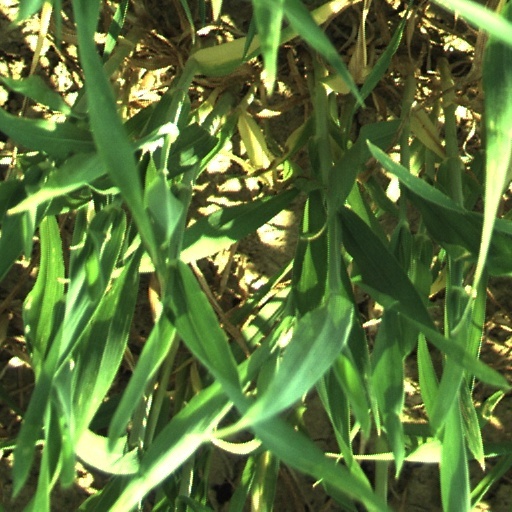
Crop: wheat